Kathmandu 7 (constituency)

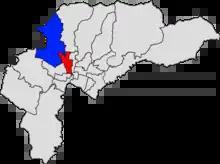
Assembly segment Kathmandu 7(A) (red) and Kathmandu 7(B) (blue) within Kathmandu District

Kathmandu 7 is one of 10 parliamentary constituencies of Kathmandu District for the House of Representatives. The constituency in the current form was created during the first constituent assembly election in 2008 and has remained unchanged since then. It consists of wards 16, 17, 18 and 25 of Kathmandu Metropolitan City, wards 1, 2 and 3 of Nagarjun Municipality and wards 3, 4 and 5 of Tarakeshwar Municipality. The current parliamentarian from this constituency is Ganesh Parajuli of Rastriya Swatantra Party.